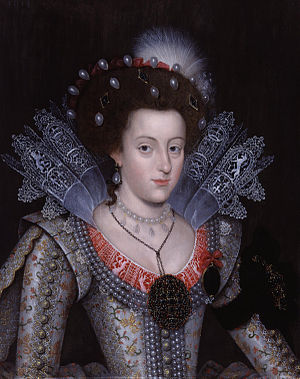
Elizabeth Stuart
Elizabeth Stuart var den eneste overlevende datter af kong Jakob 6. af Skotland og 1. af England og hans danskfødte dronning Anna.